Samuel James Thomson

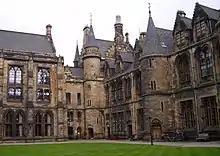

After six years as lecturer in chemistry at the University of Durham (1951–57), Thomson returned to the University of Glasgow as lecturer in chemistry, thereafter promoted to senior lecturer, in 1961; reader, in 1968; and, in 1973, titular professor. In 1970 Thomson had also been appointed assistant director of the chemical laboratories, leading in 1979 to his appointment as director and head of department, a post he held until he retired in September 1987. Thomson went on to serve on the British Railways Board, Scottish Committee, from 1989 to 1994; as a consultant to British Rail's Railfreight Distribution from 1994 to 1996; and consultant to EWS from 1997 to 1998; and to Freightliner, in 1999, being also a director, from 2001 to 2002.